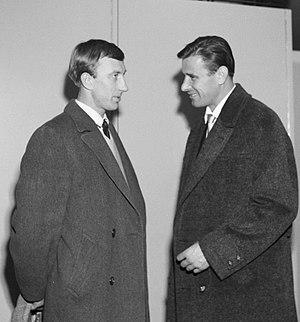
Igor Aleksandrovitch Netto, né le 9 janvier 1930 à Moscou, et mort le 30 mars 1999 à Moscou, était un footballeur et entraîneur soviétique.